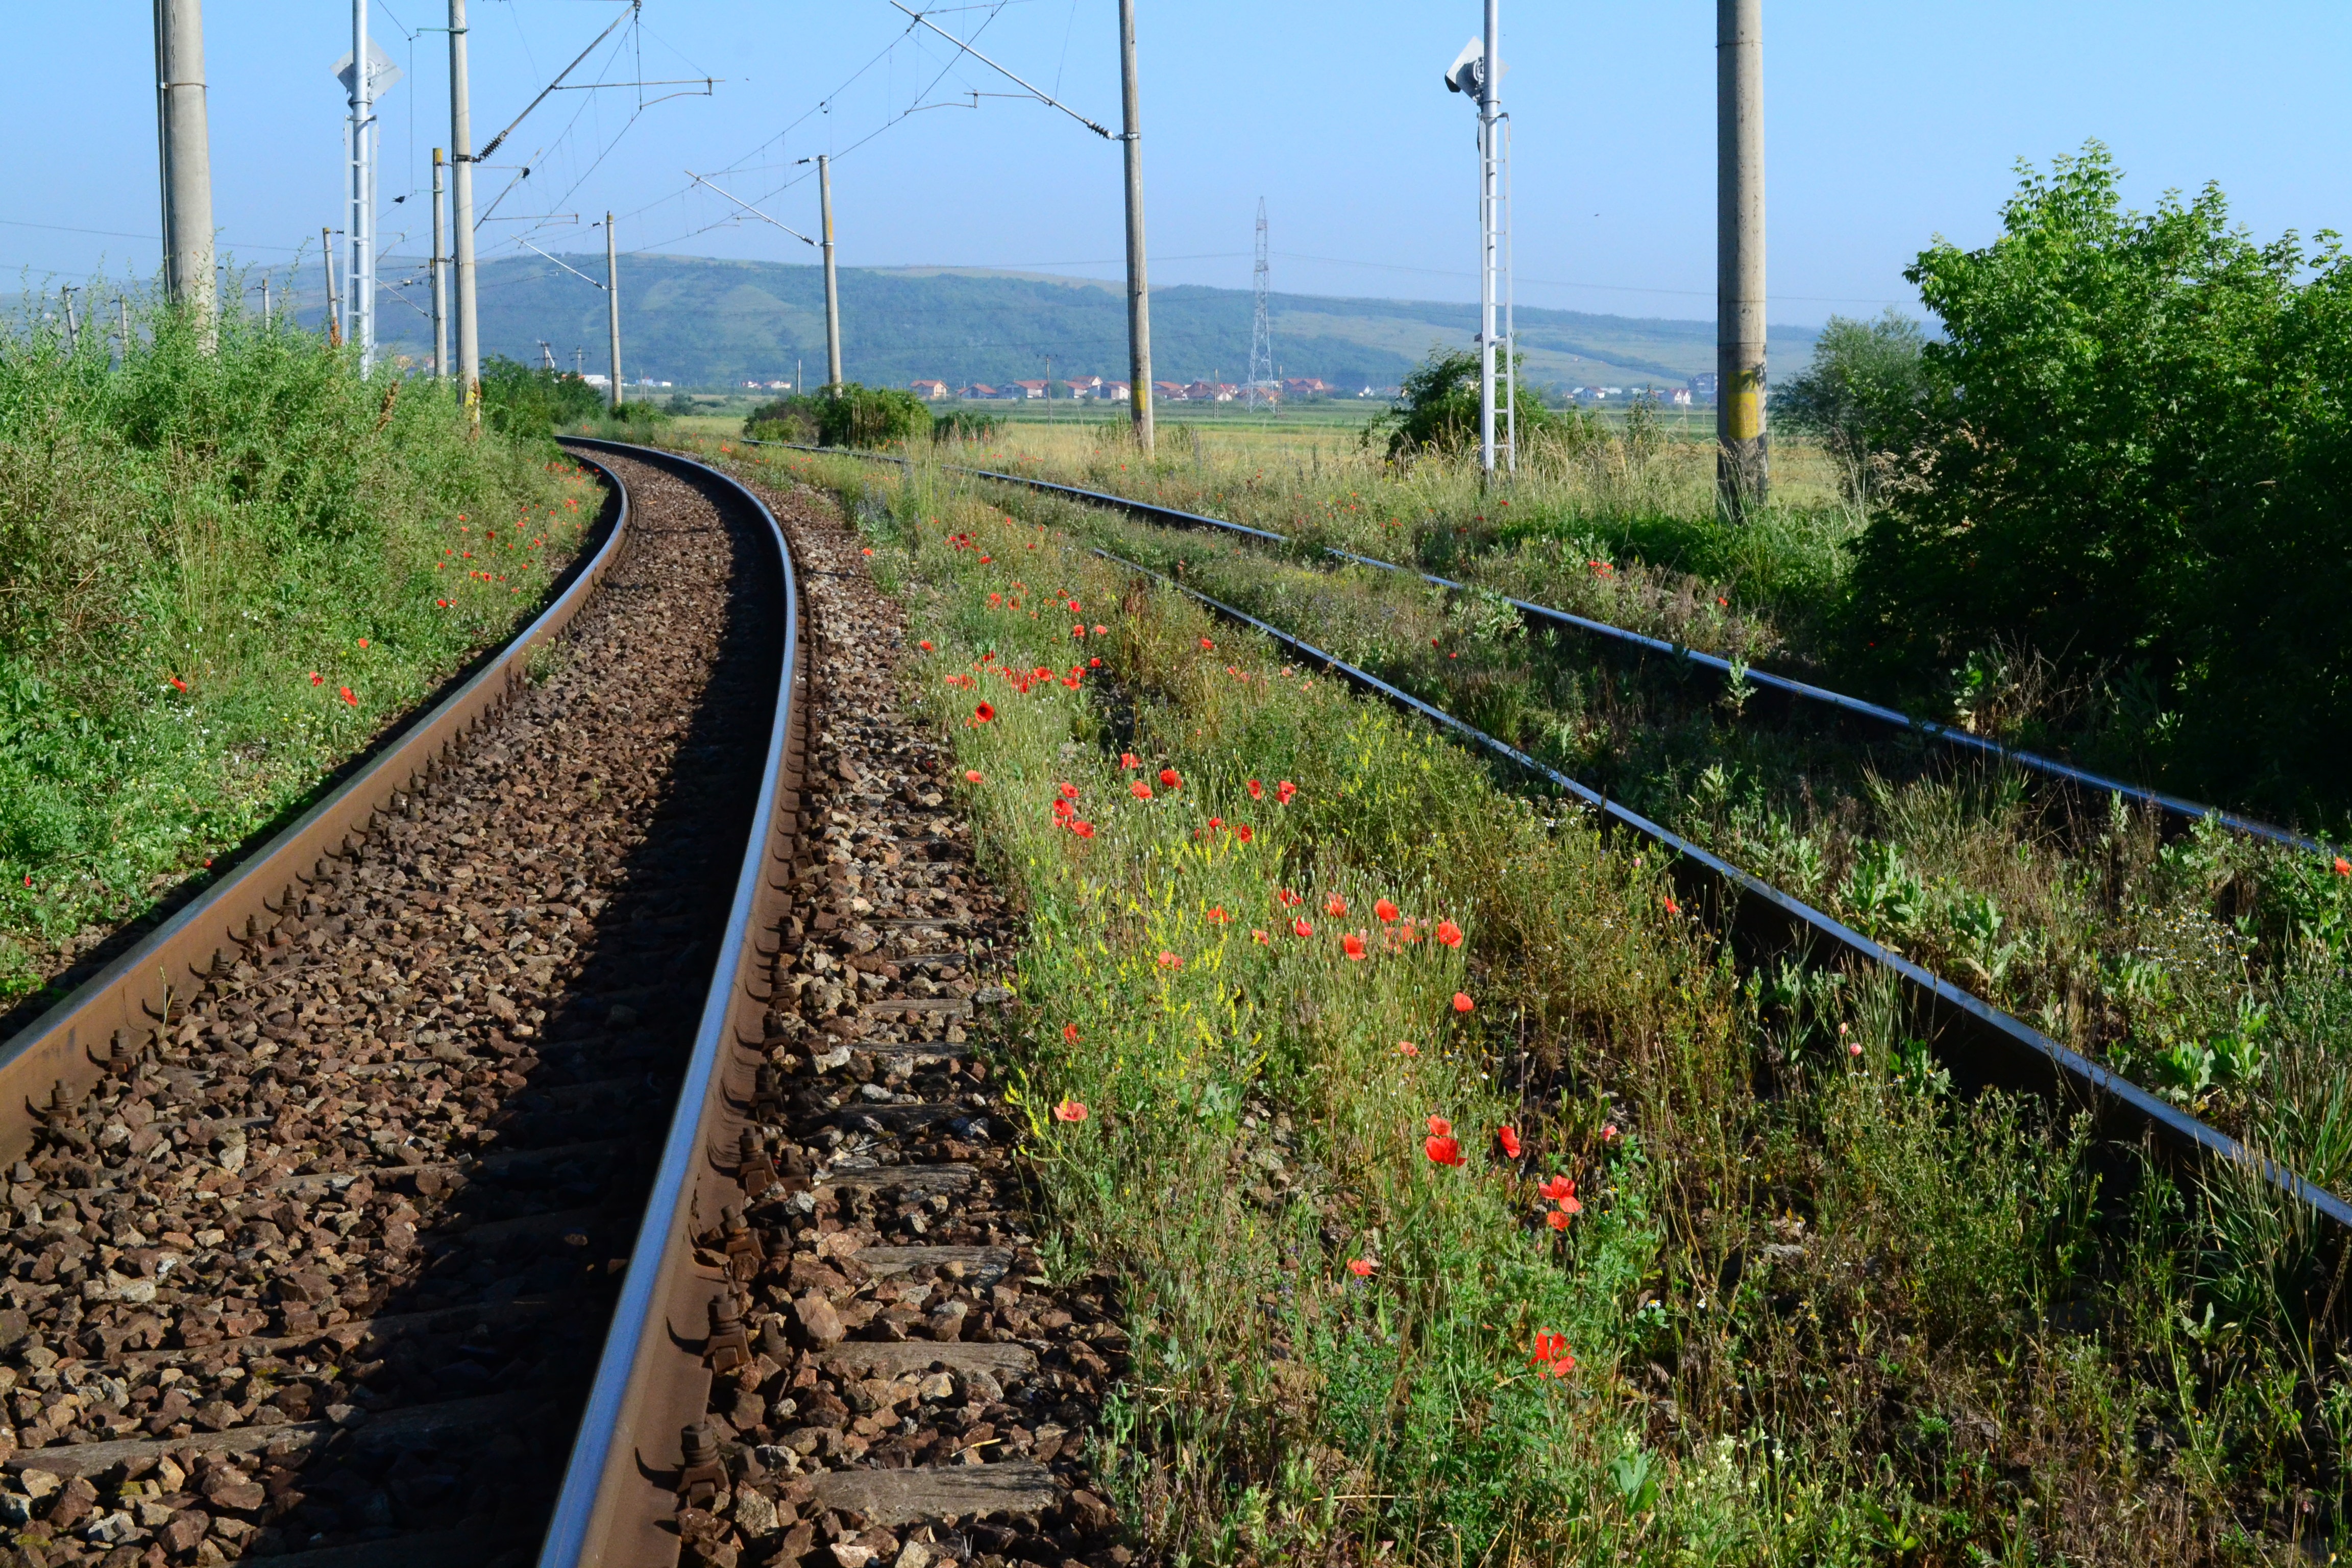
nature, grass, track, railway, railroad, flower, rail, train, transport, soil, poppy, rail transport, rural area, rolling stock